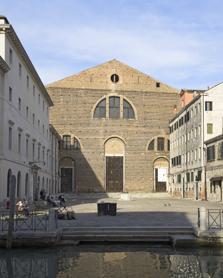
Building: San Lorenzo, Venice
Country: Italy
Year built: 1616
Church in Venice, Italy San Lorenzo San Lorenzo di Venezia Religion Affiliation Roman Catholic Province Venice Location Location Venice , Italy Shown within Venice Show map of Venice San Lorenzo, Venice (Italy) Show map of Italy Geographic coordinates 45°26′14″N 12°20′44″E / 45.43722°N 12.34556°E / 45.43722; 12.34556 Architecture Completed 9th century San Lorenzo is a church building in the sestiere of Castello of Venice , northern Italy . The church dates to the 9th century, and became attached to the neighboring Benedictine monastery. It was rebuilt in 1580-1616 to designs by Simone Sorela . The high altar was partially sculpted by Giovanni Maria da Cannaregio using designs by Girolamo Campagna . The latter sculptor completed the statues of Saints Lawrence and Sebastian . Marco Polo was buried there, per his request on his deathbed. His remains had been in the chapel of St. Sebastian, which was demolished in 1580. Since then there has been no information regarding the whereabouts of his ashes, which are consequently missing. Saint Paul I of Constantinople relics were brought to Venice in 1226. They are currently kept in San Lorenzo. San Lorenzo as it was in the 15th century References